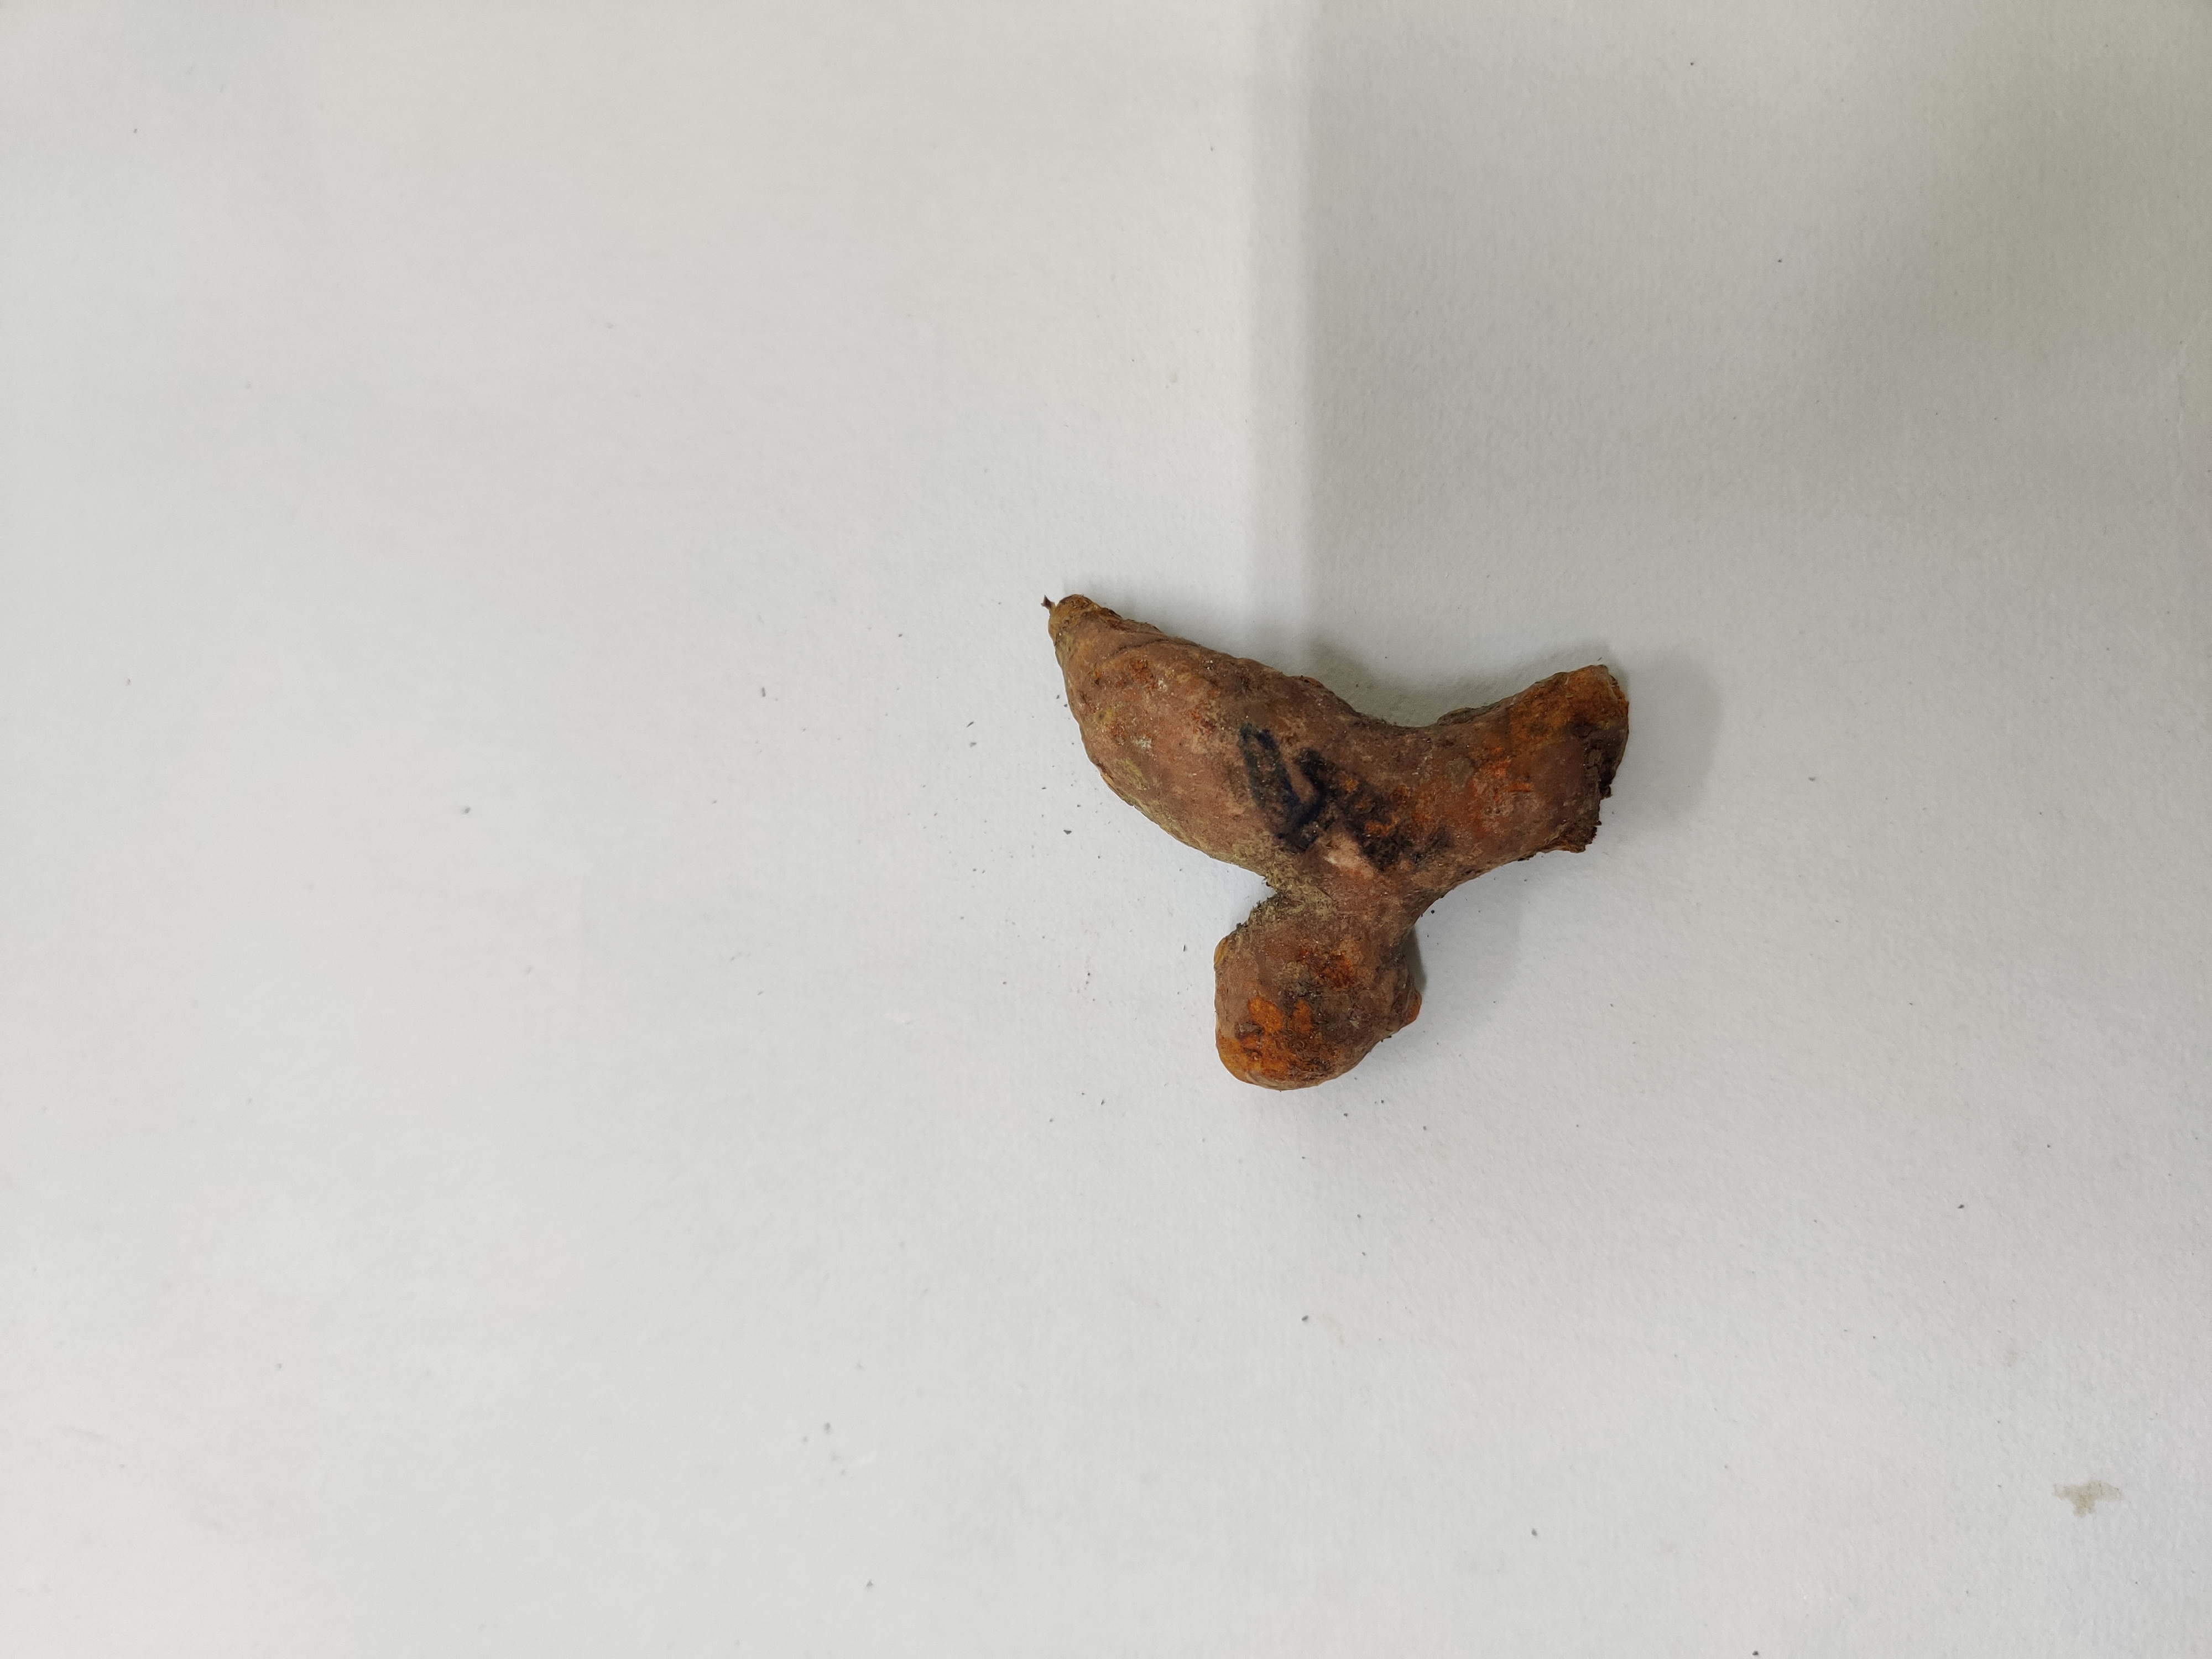
Crop: Turmeric
Condition: Damaged